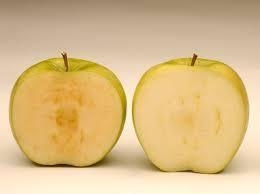
Label: apples